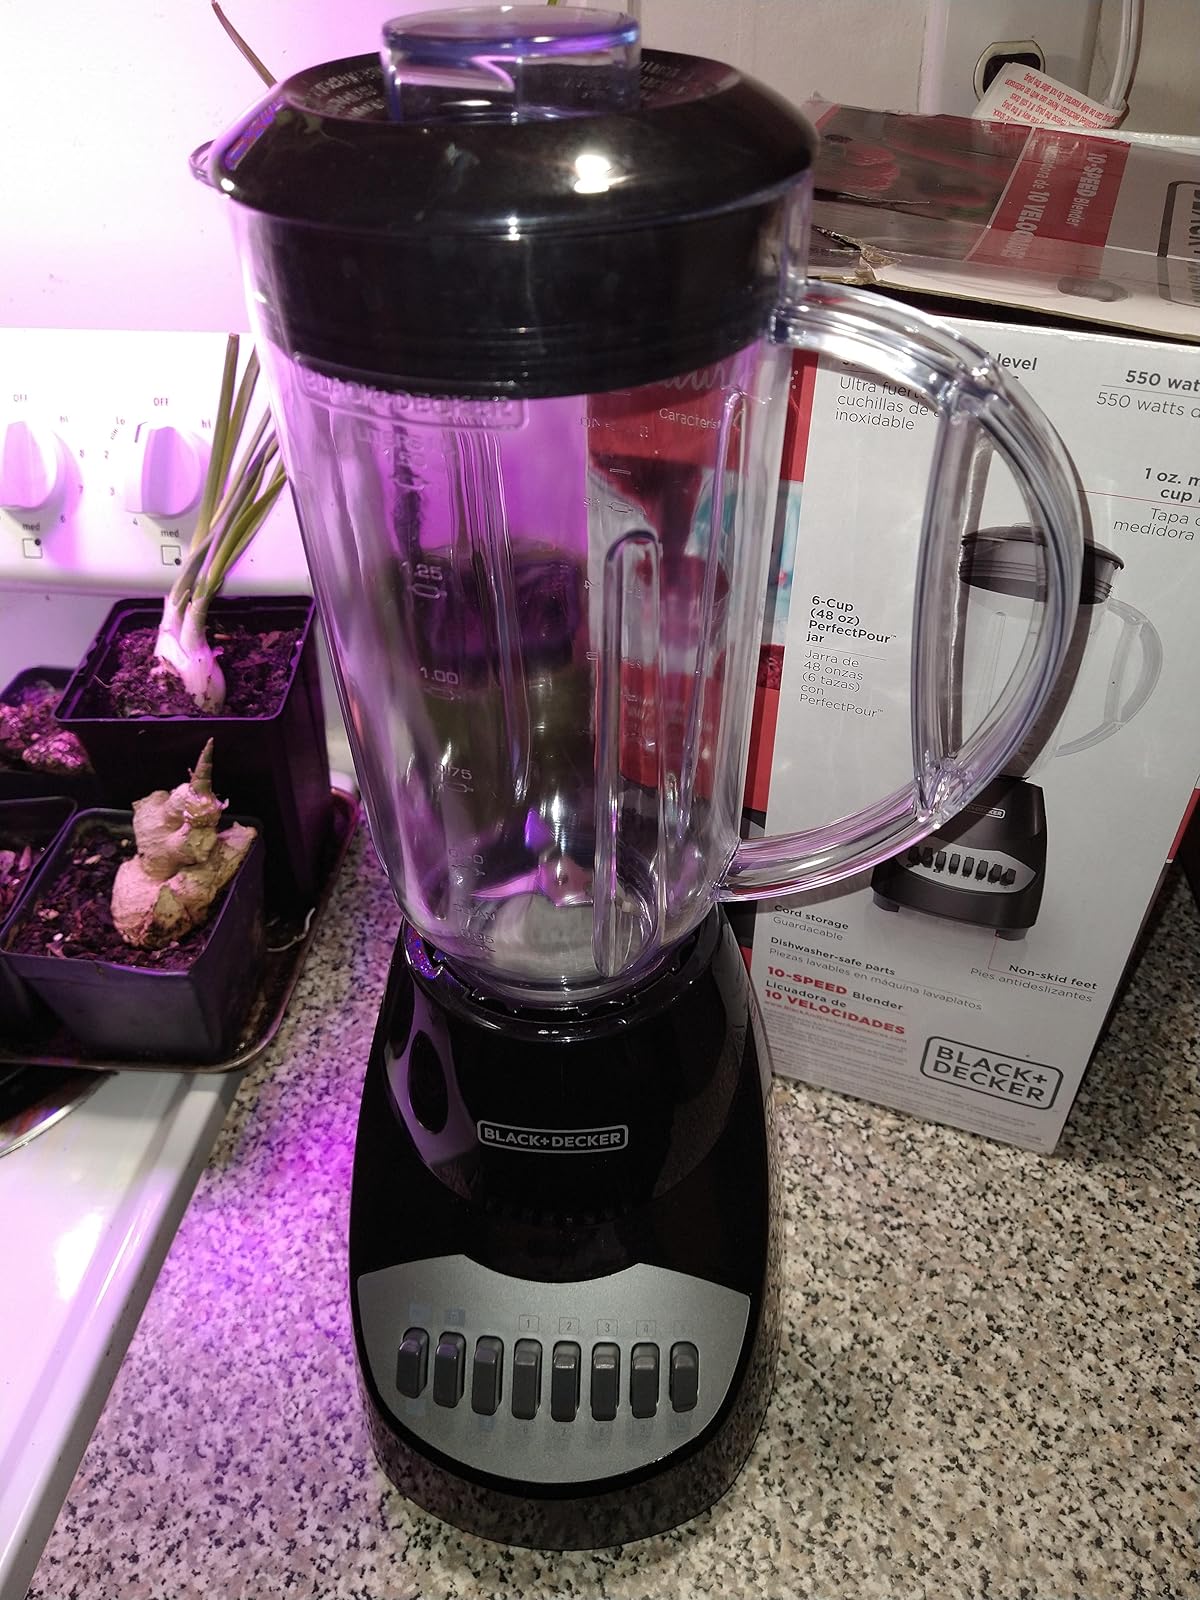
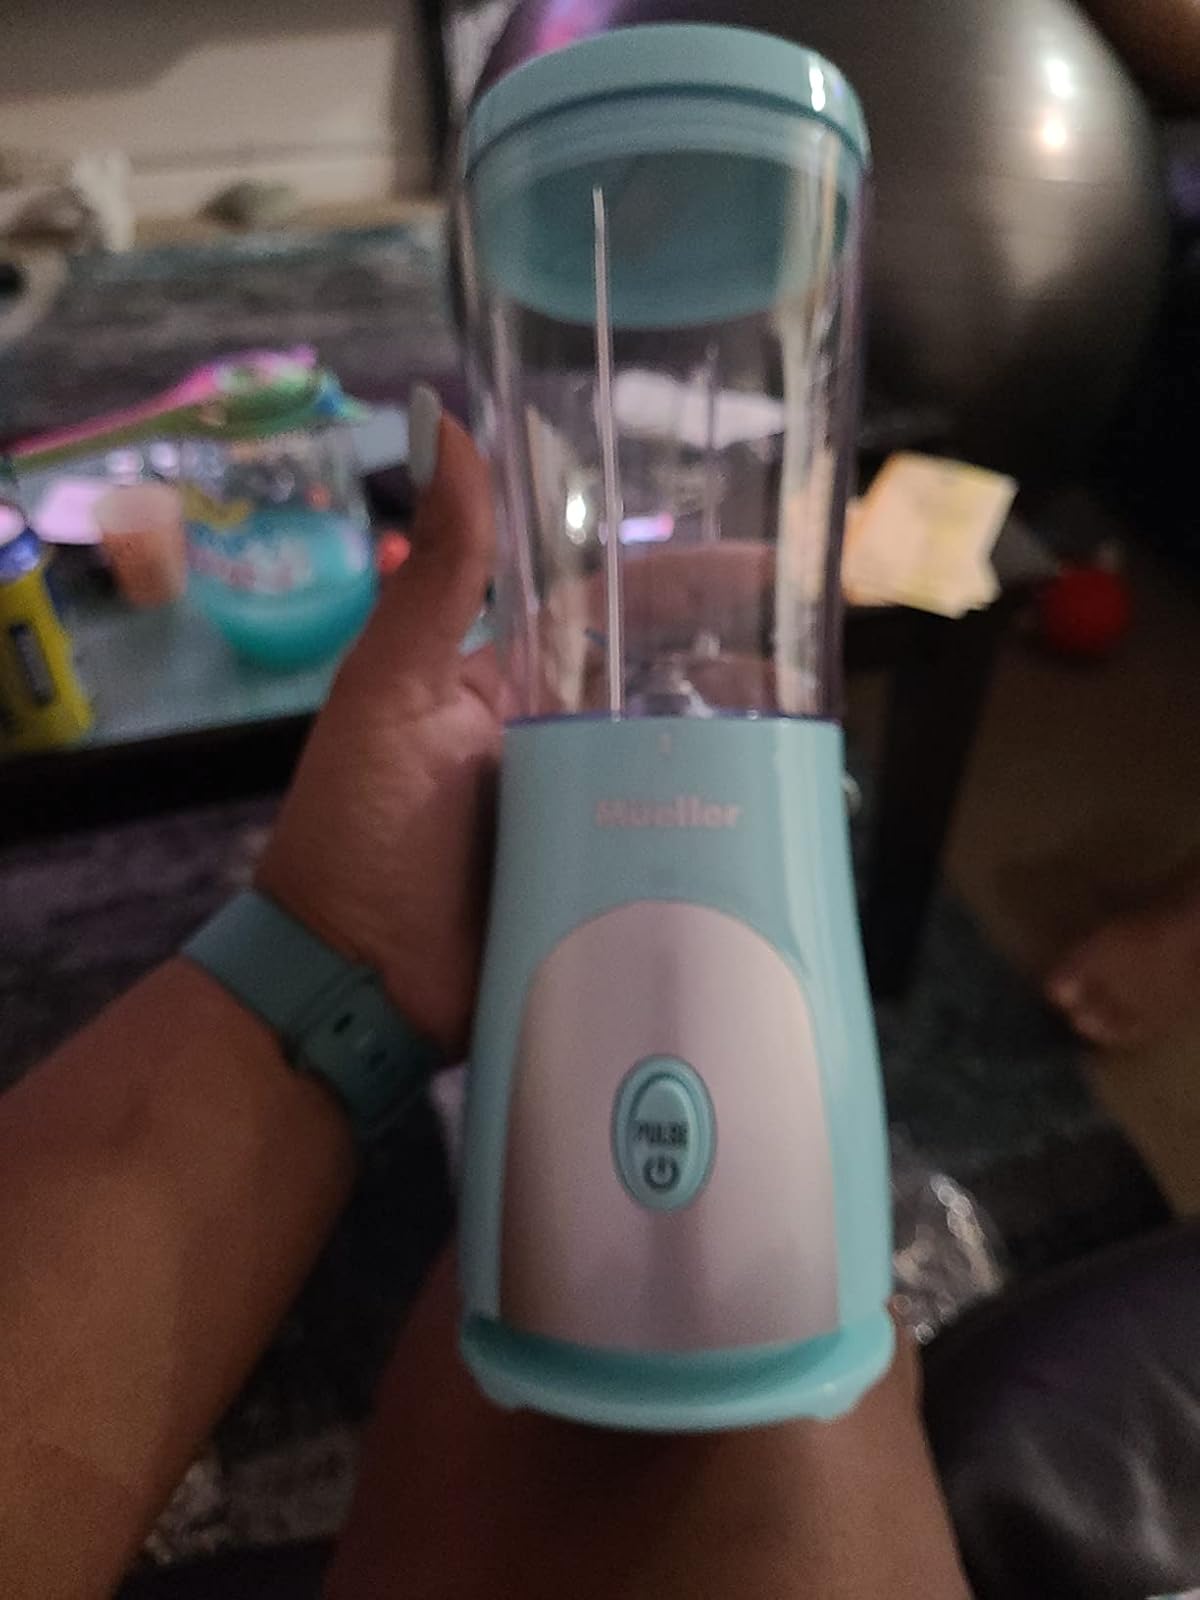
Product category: items_blender
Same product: no